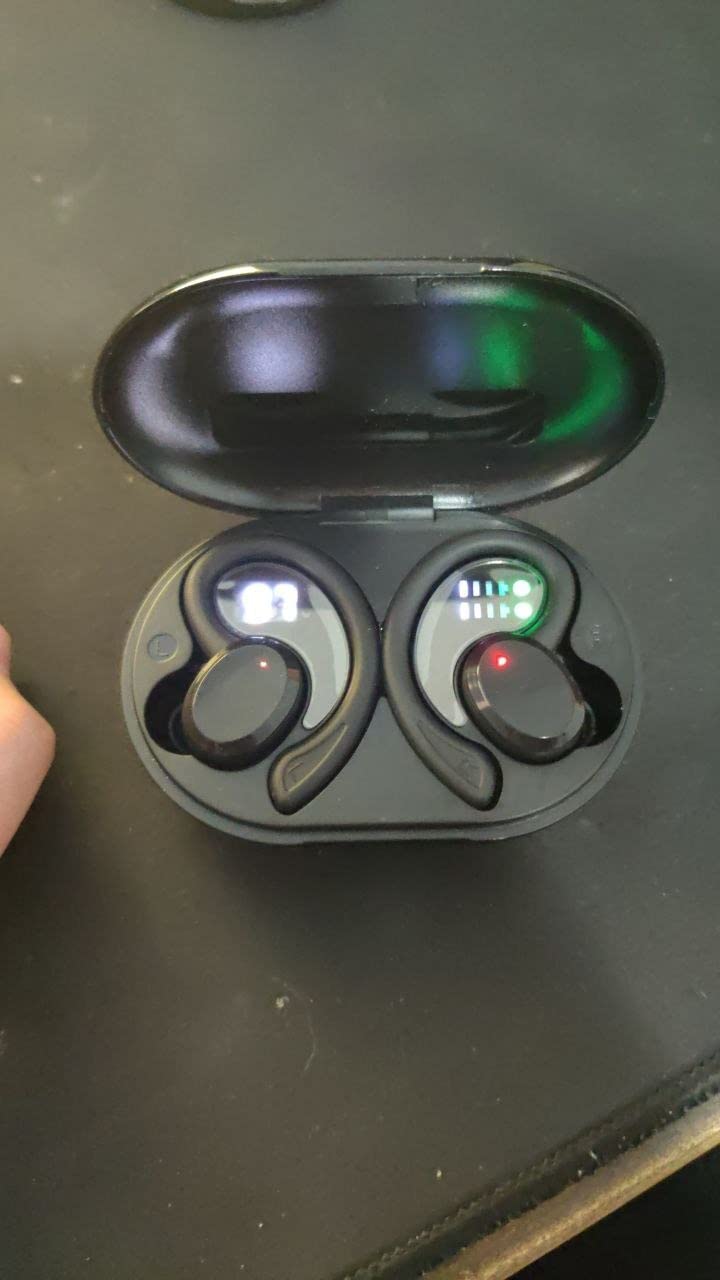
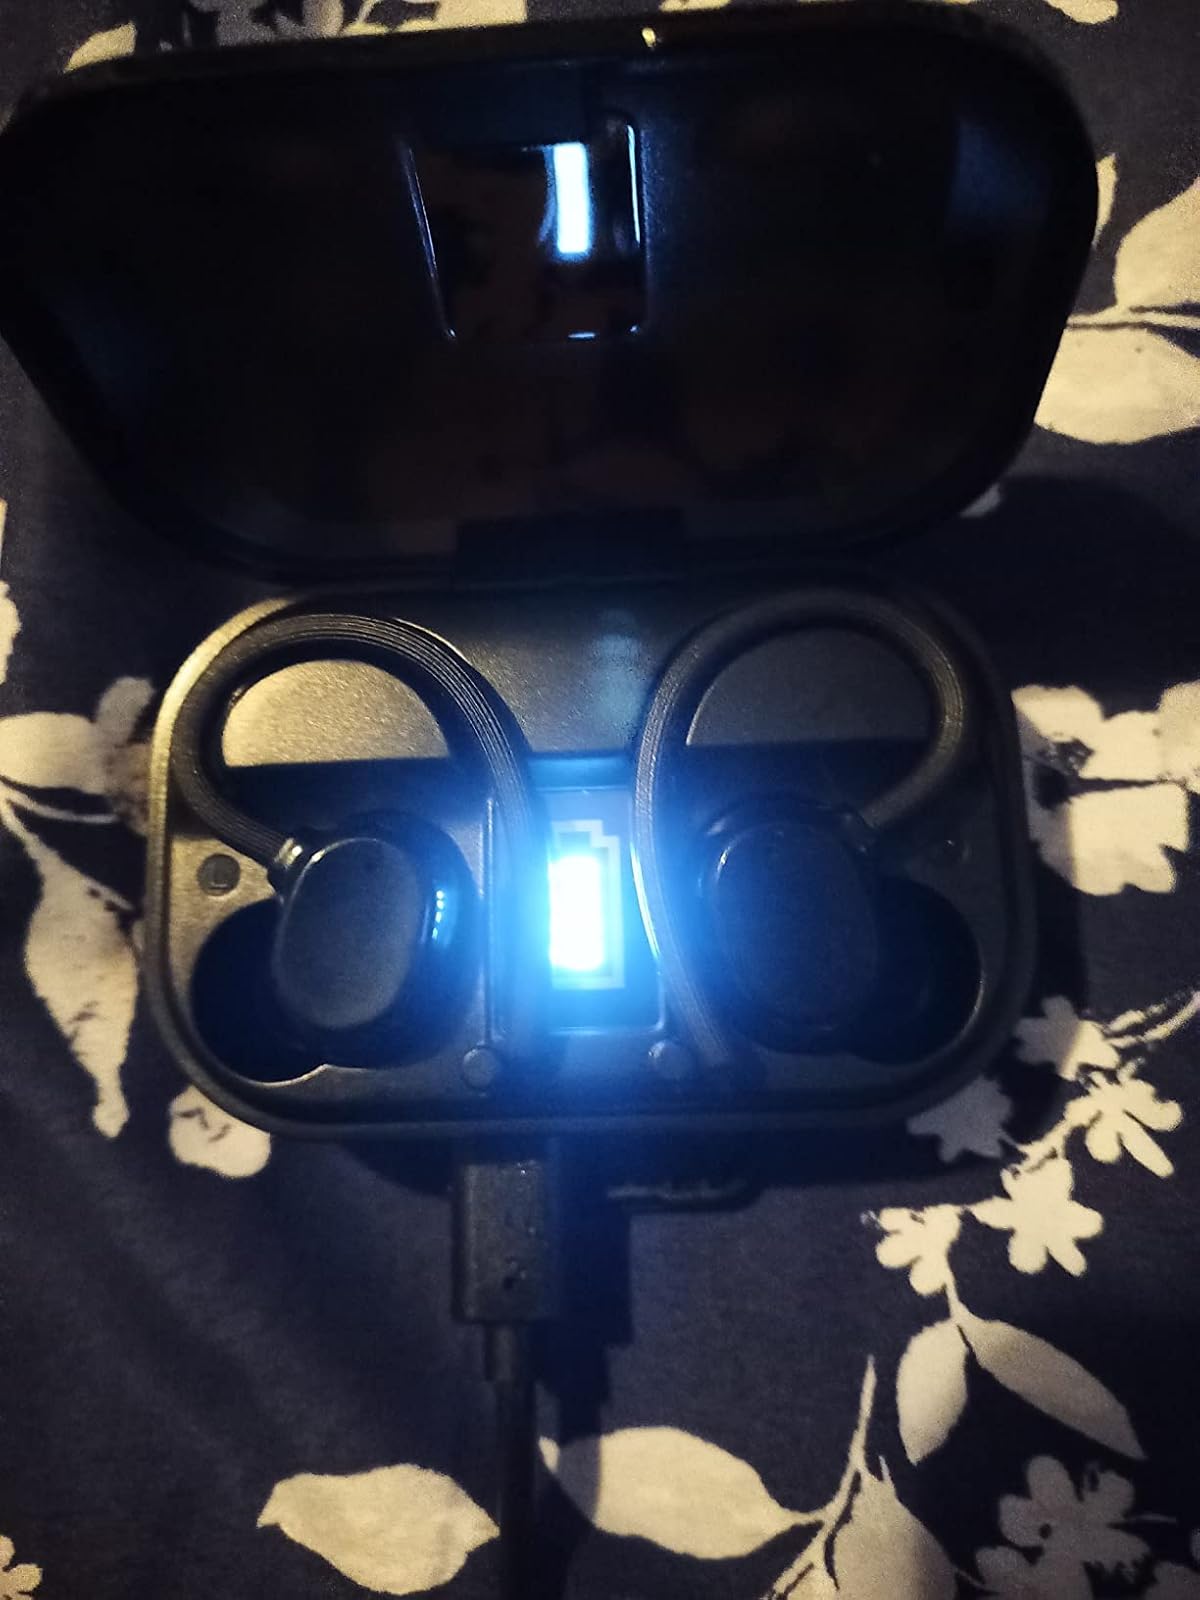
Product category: earbuds
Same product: no